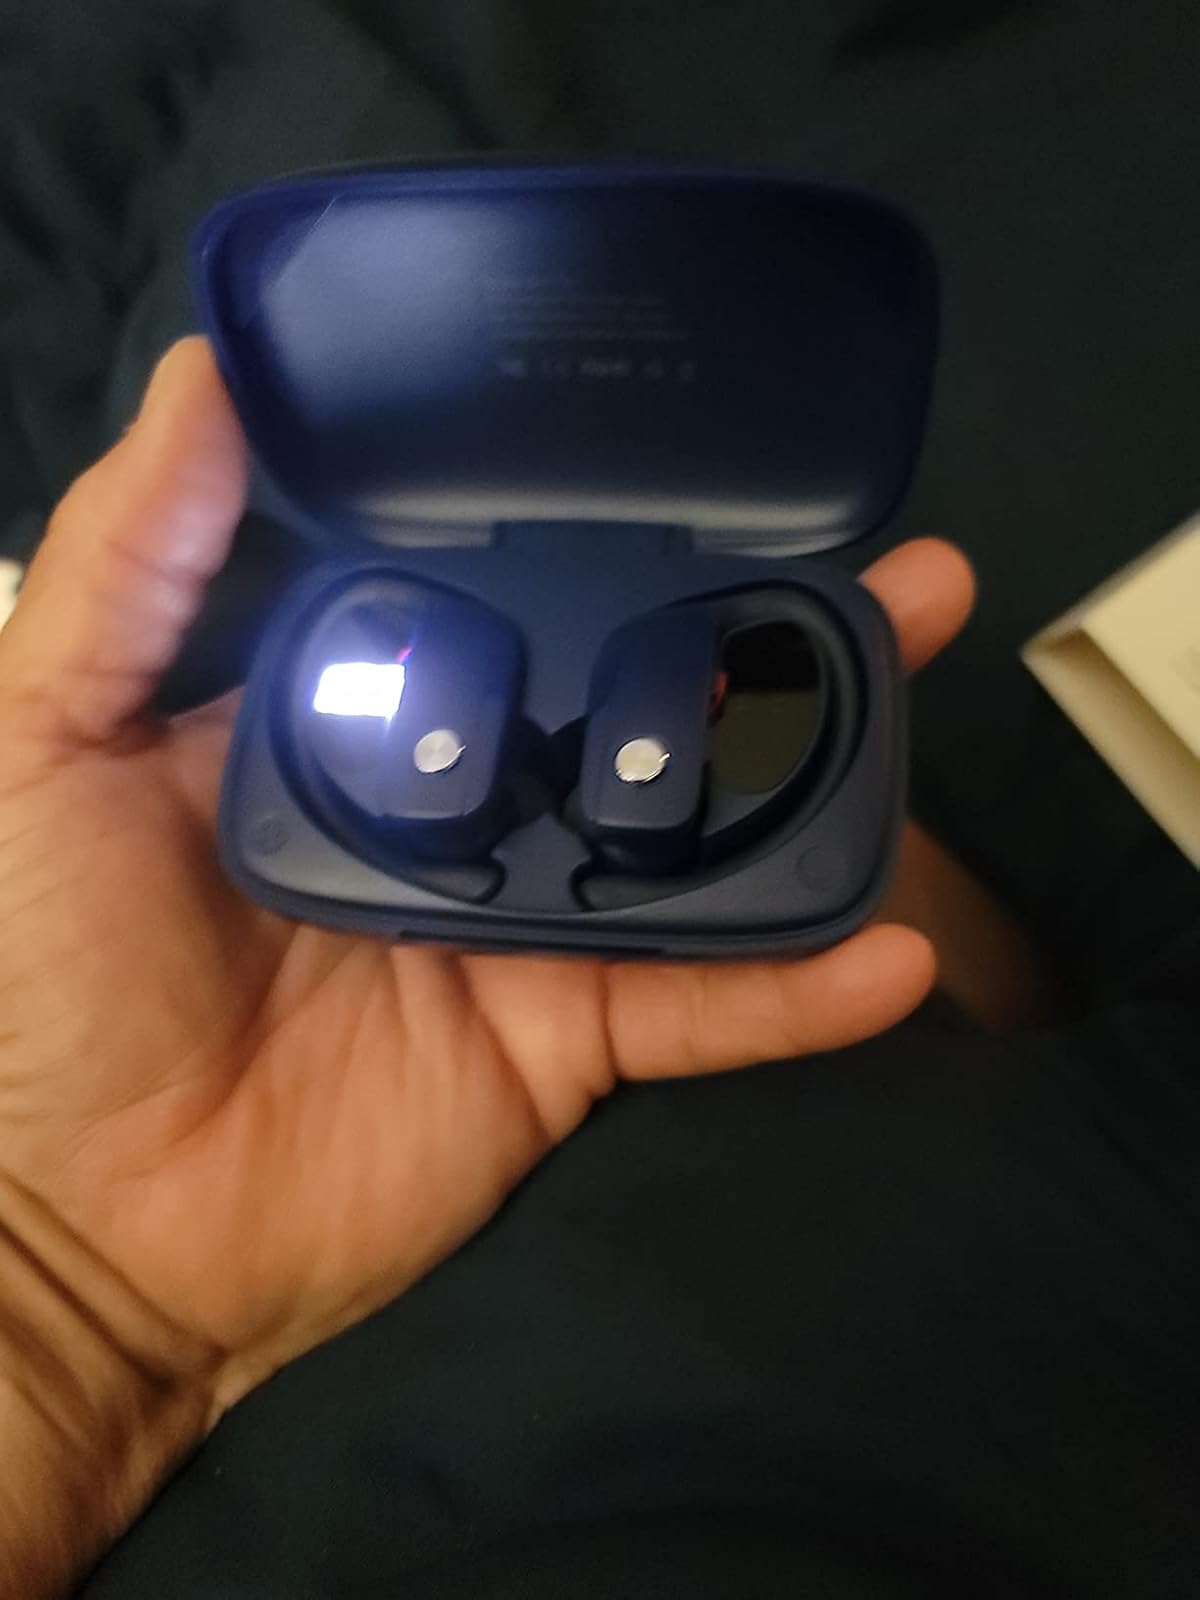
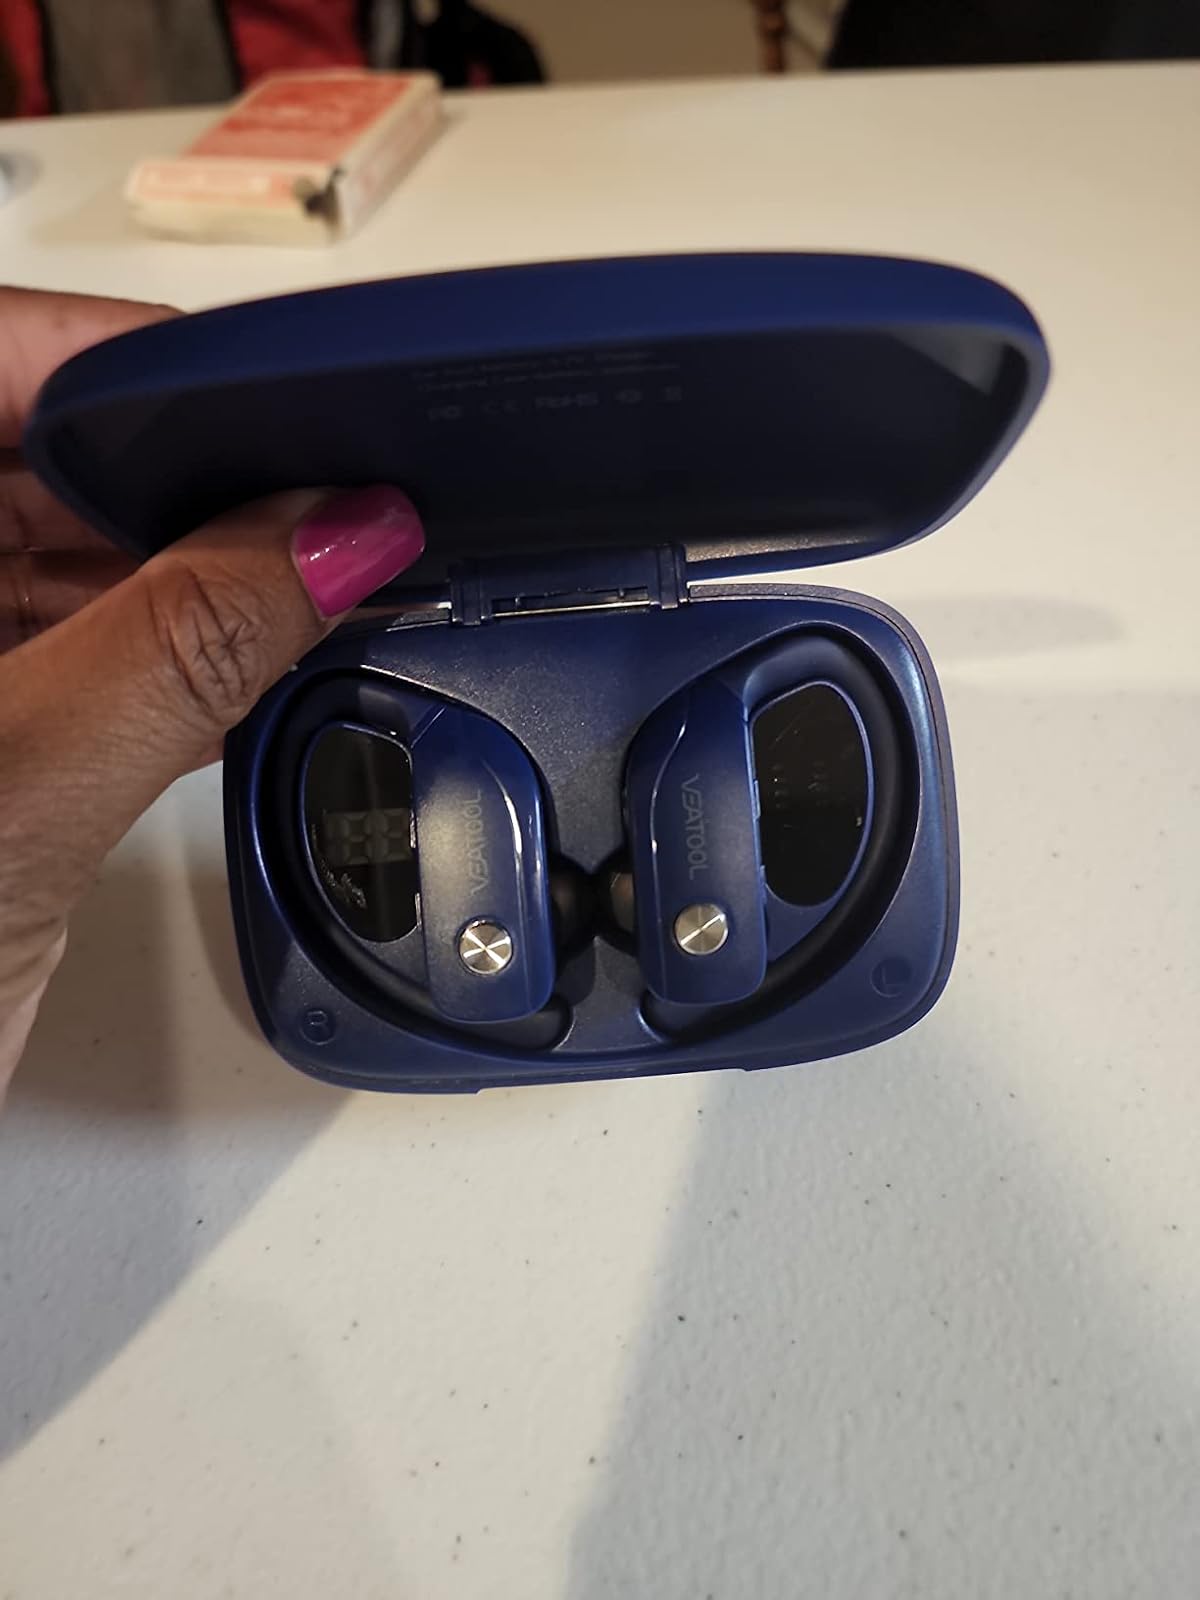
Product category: earbuds
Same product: yes